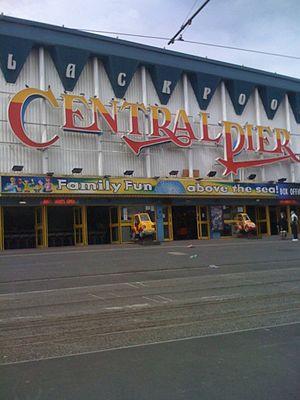
La ville de Blackpool dans le comté du Lancashire en Angleterre, présente sur sa plage trois jetée appelée « piers », le North Pier, le Central Pier et le South Pier.